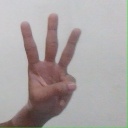
अक्षर: व